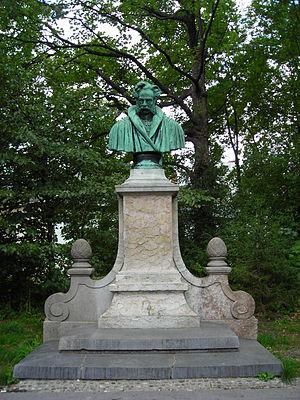
Statue de Franz von Kobell à Munich, en Allemagne